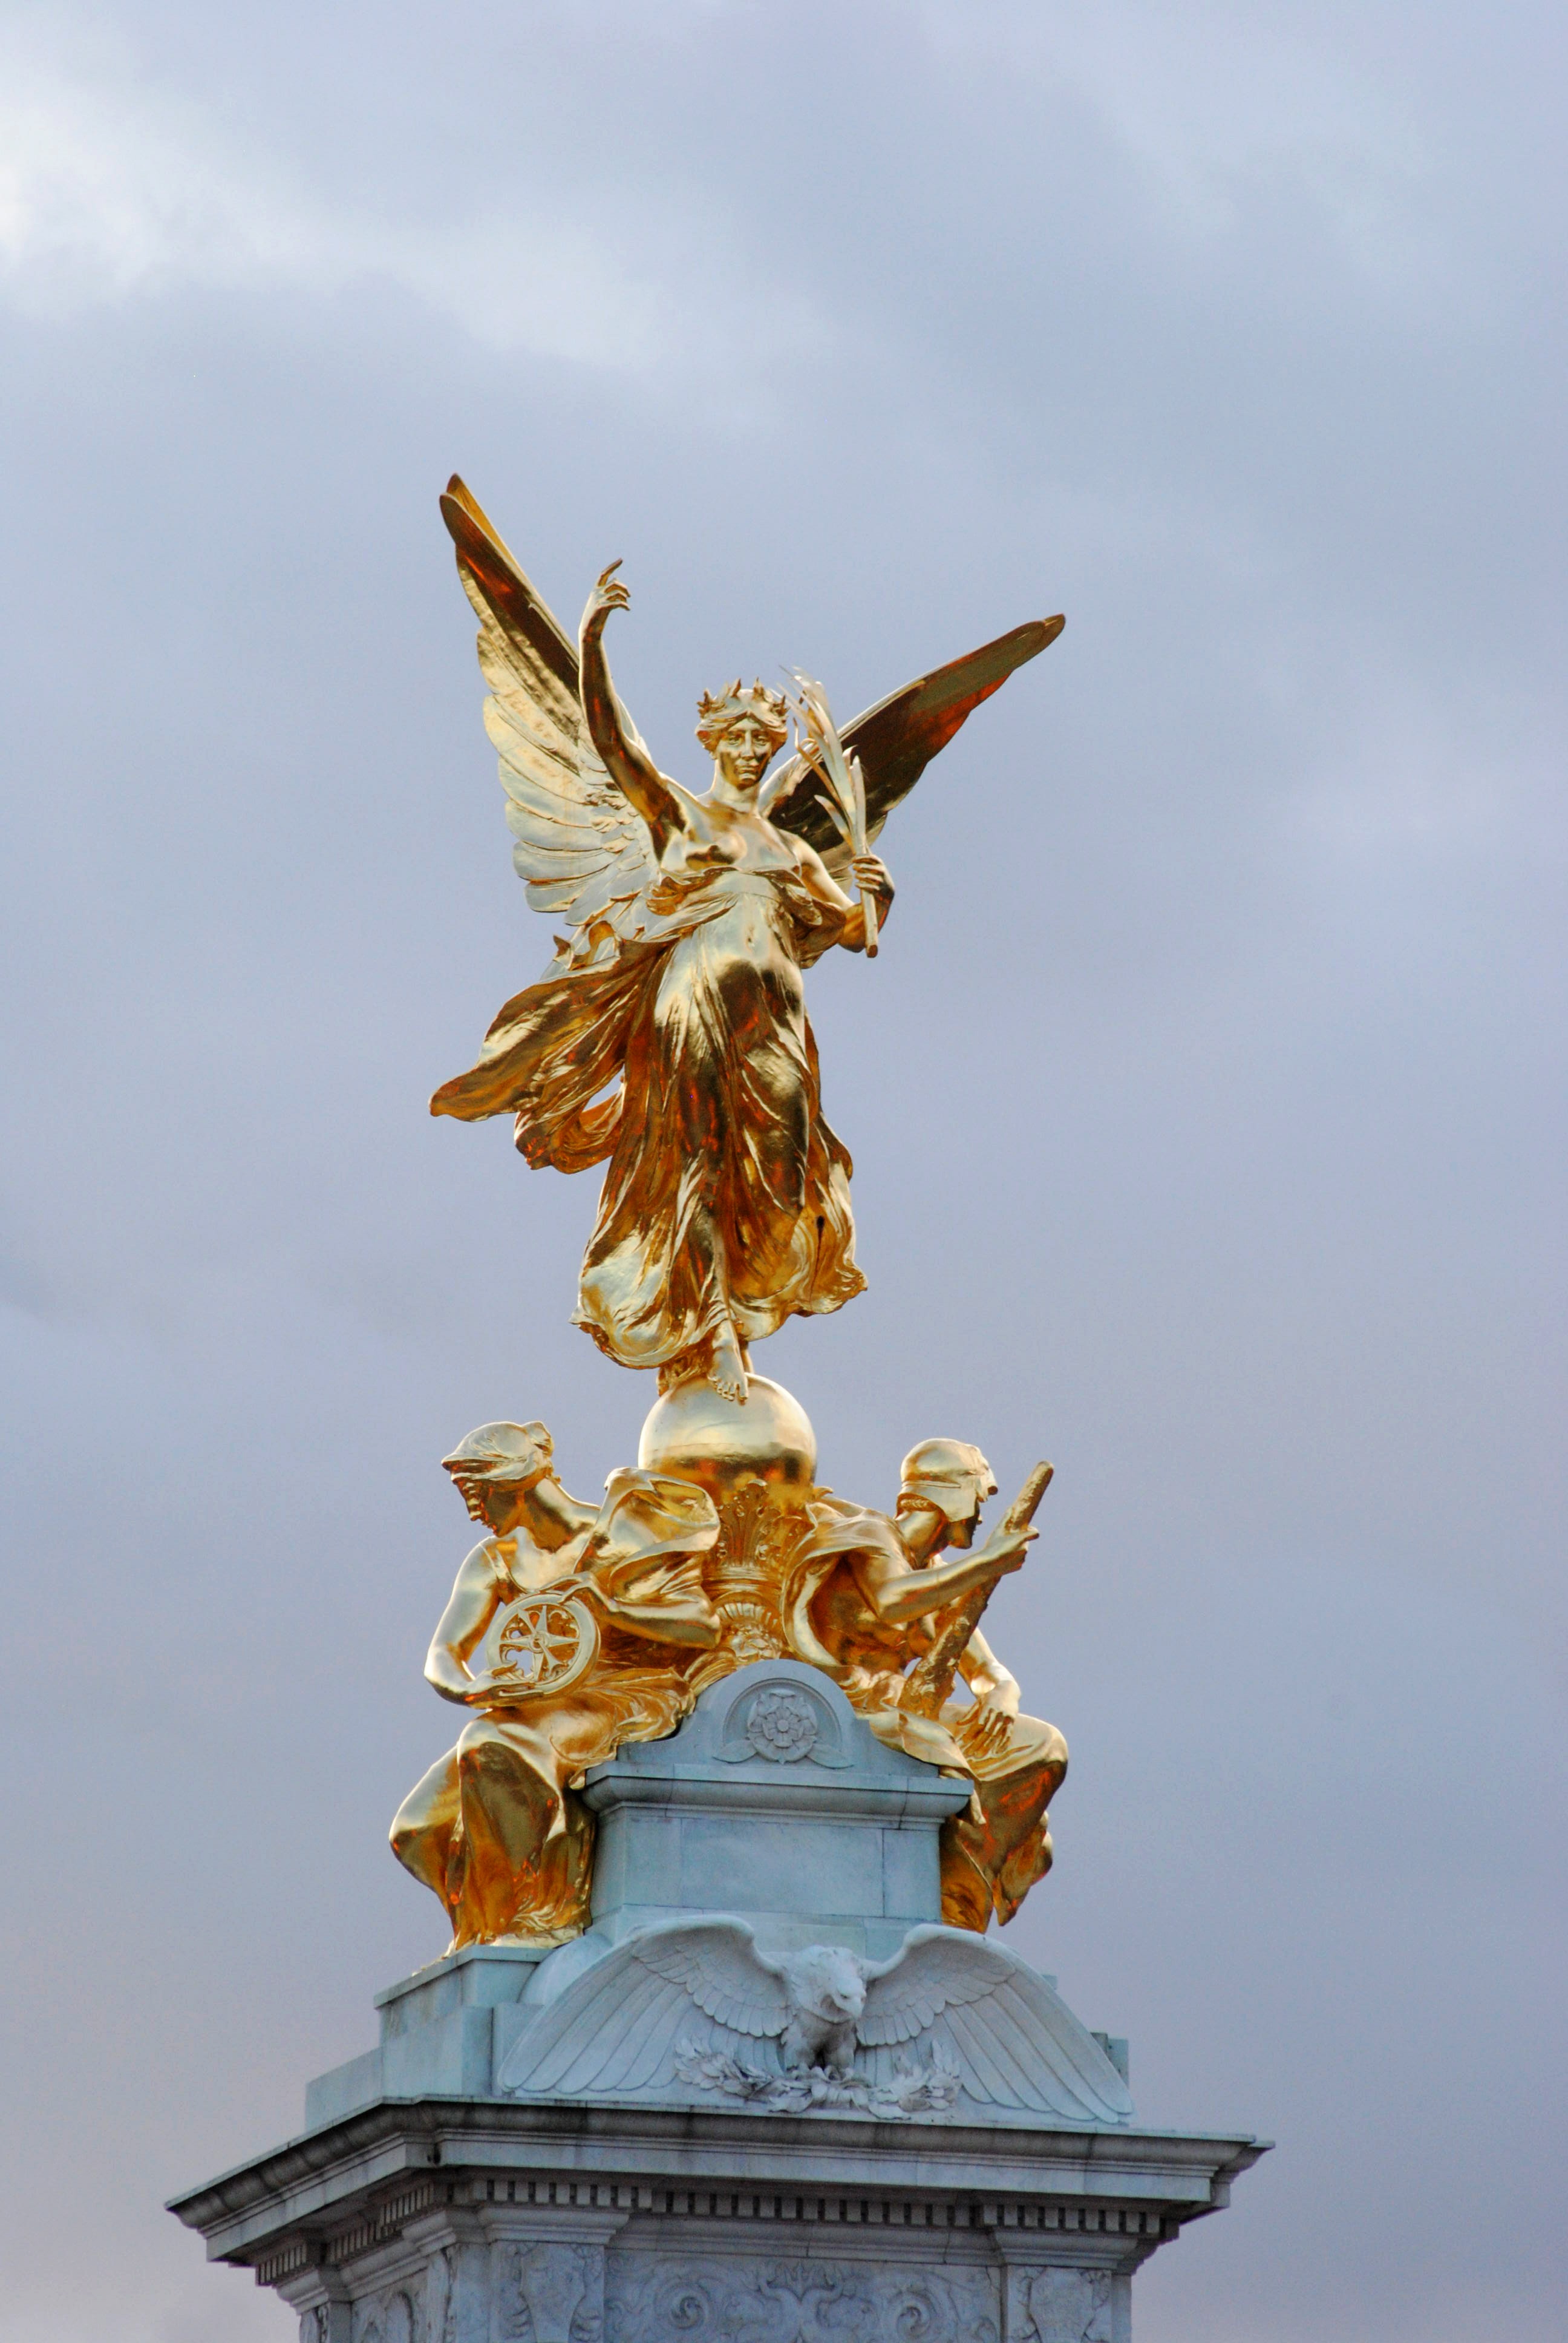
monument, statue, golden, sculpture, gold, temple